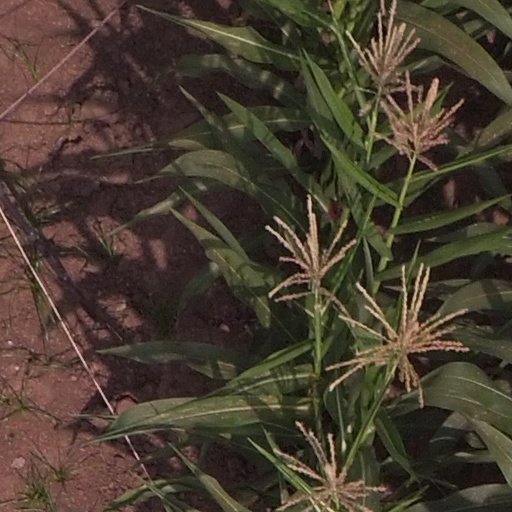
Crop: maize; corn